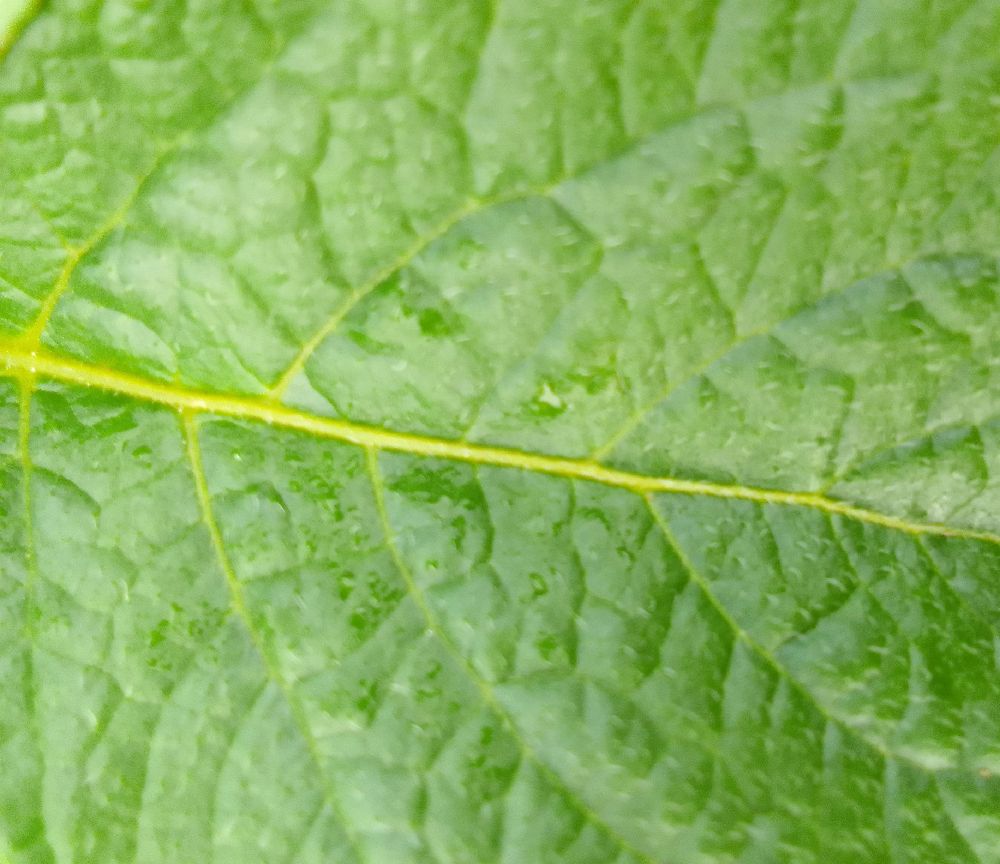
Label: Healthy